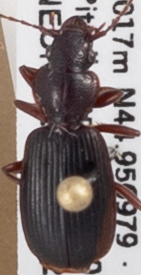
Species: Cymindis cribricollis
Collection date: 2018-08-23
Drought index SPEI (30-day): -0.71
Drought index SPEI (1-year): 1.28
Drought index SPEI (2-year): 0.9